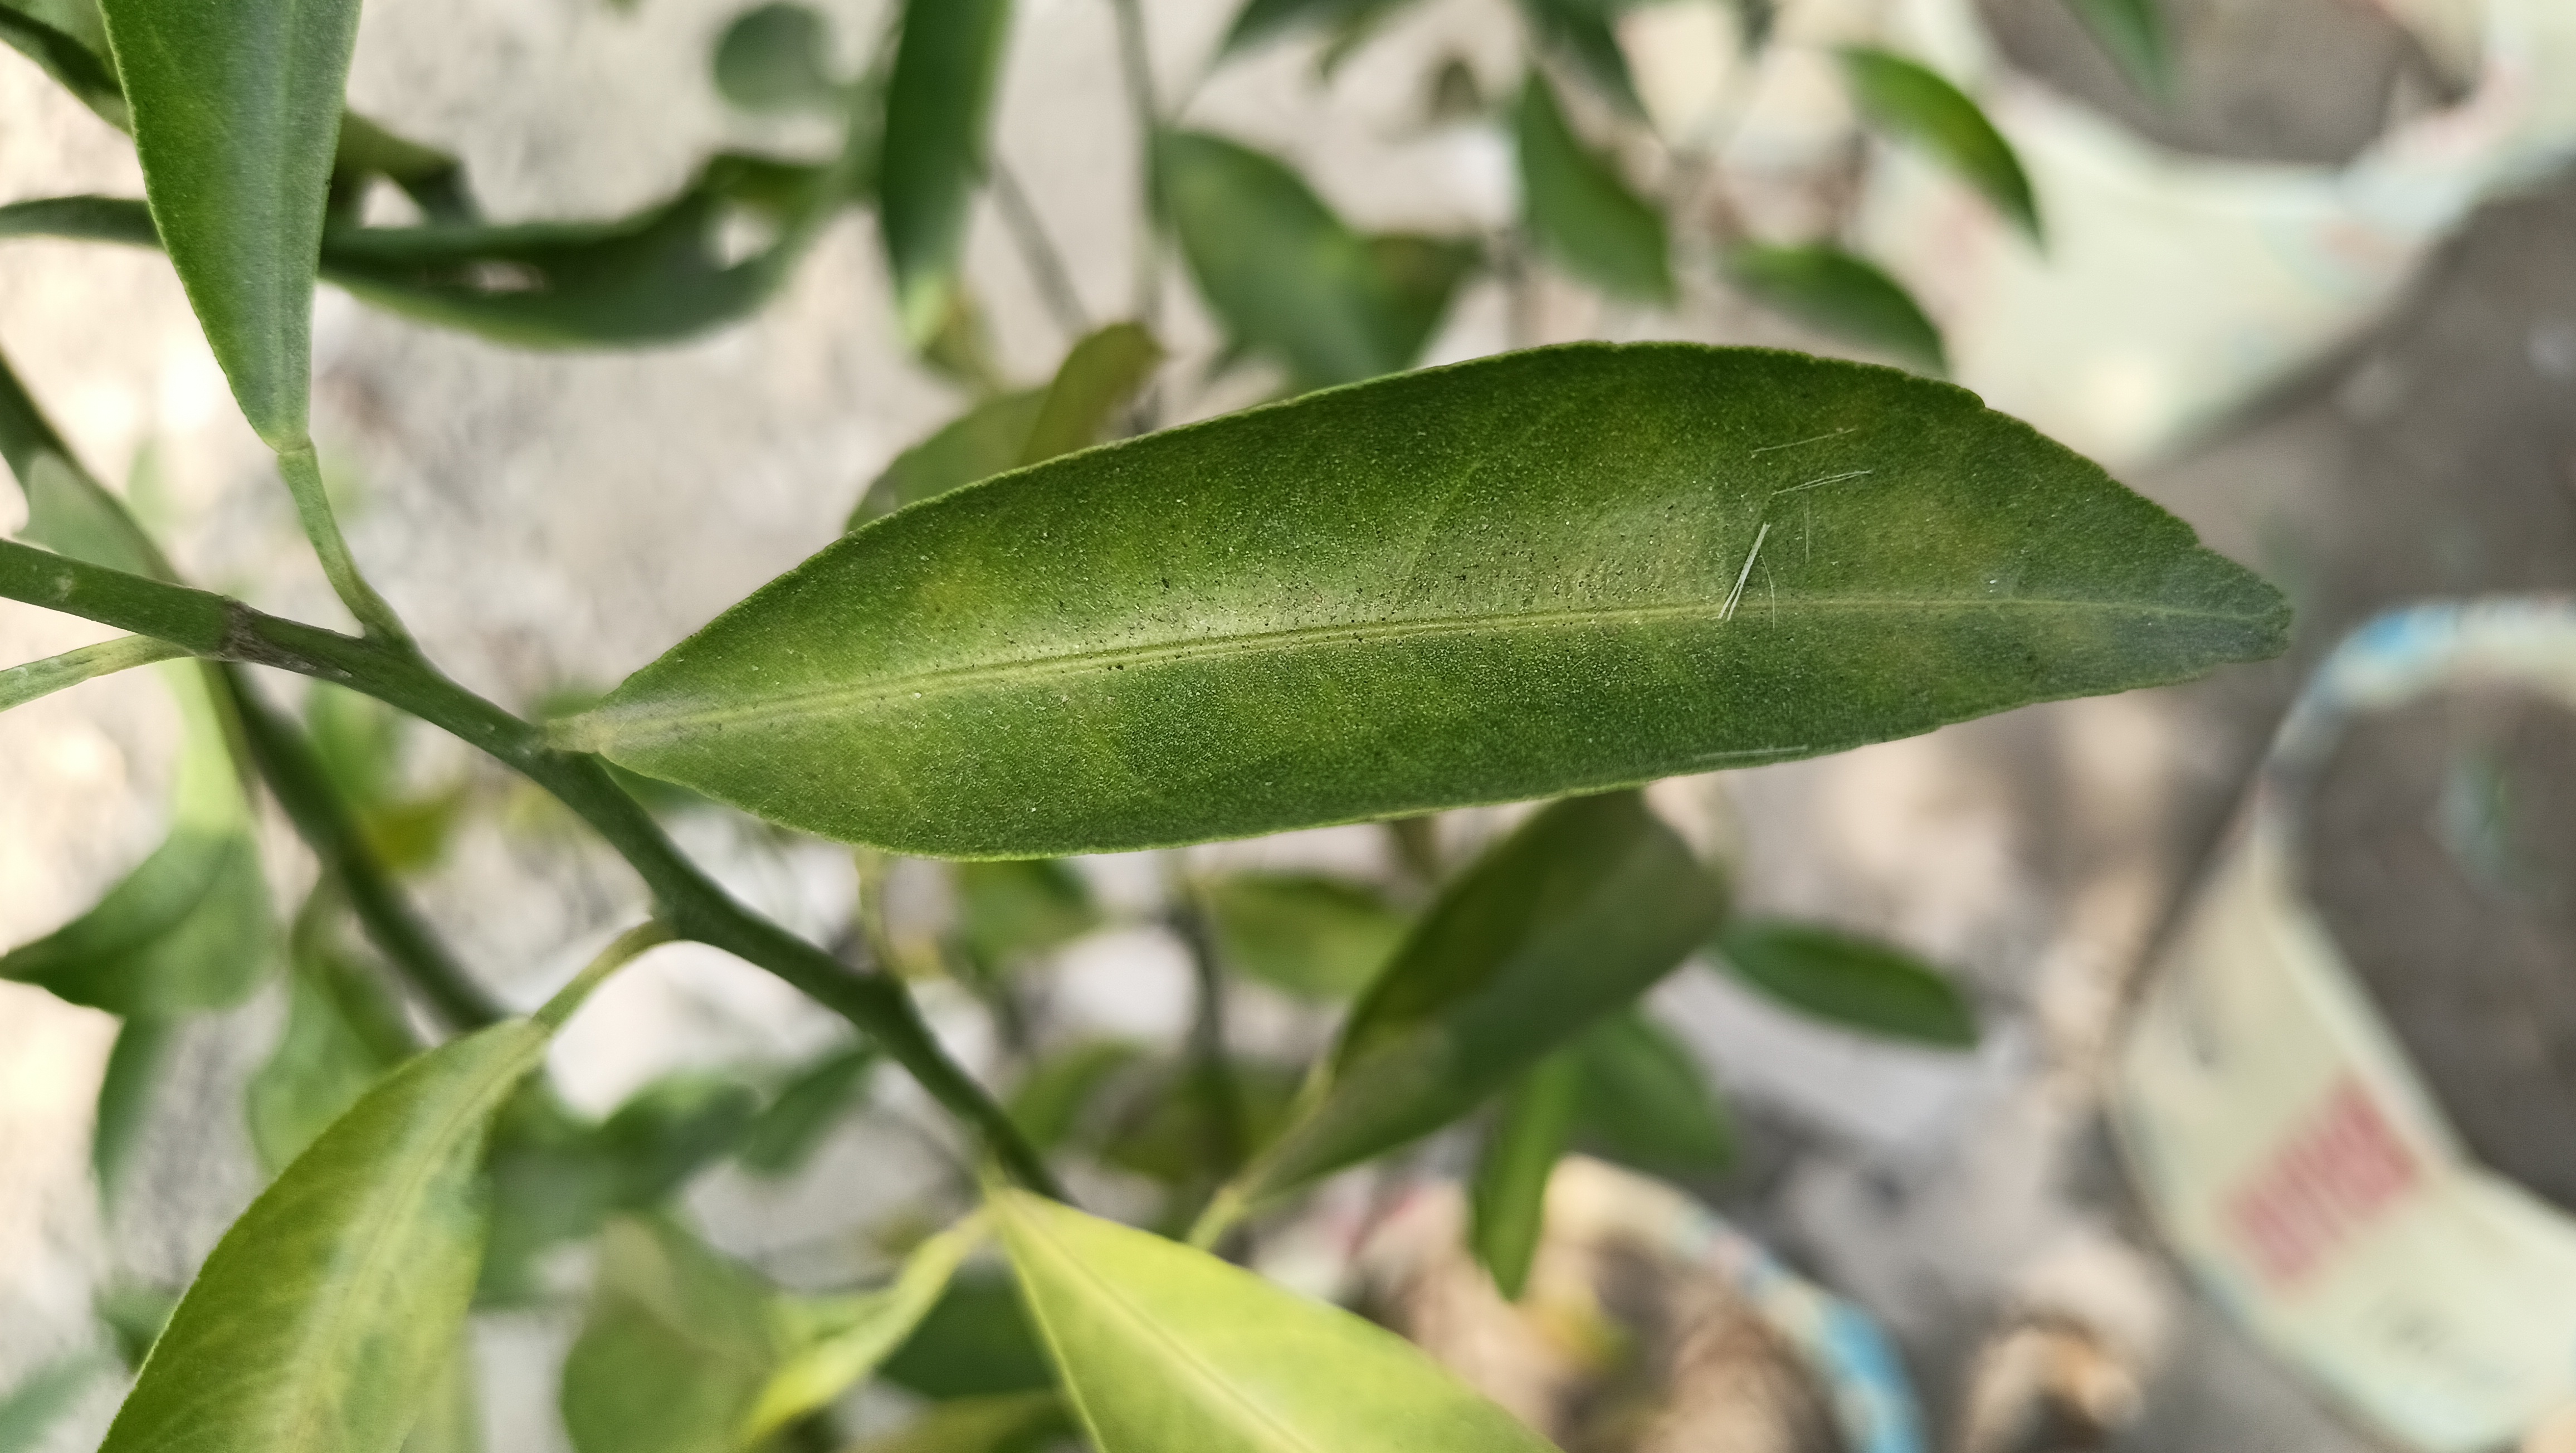
Mandarin leaf variety: Mandaring